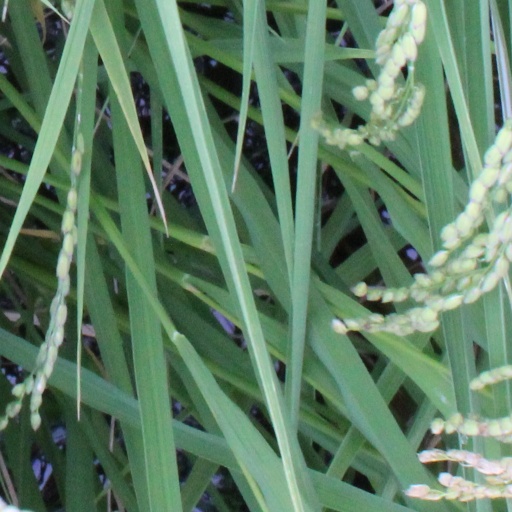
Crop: rice